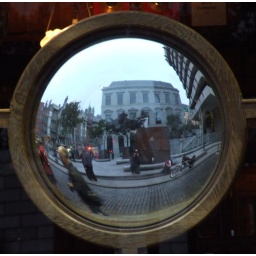
or the jacket at least...the mirror in the window of &amp;quot;The Foggy Dew&amp;quot; pub